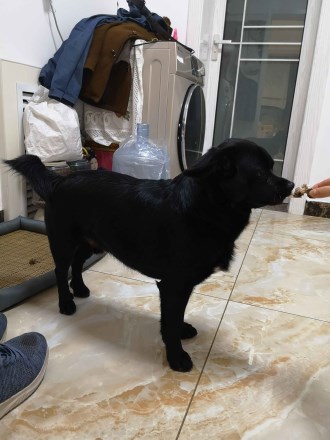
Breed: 3336-n000121-chinese_rural_dog